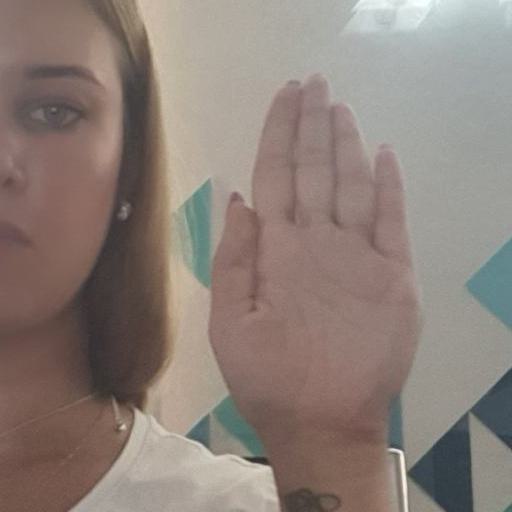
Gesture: stop